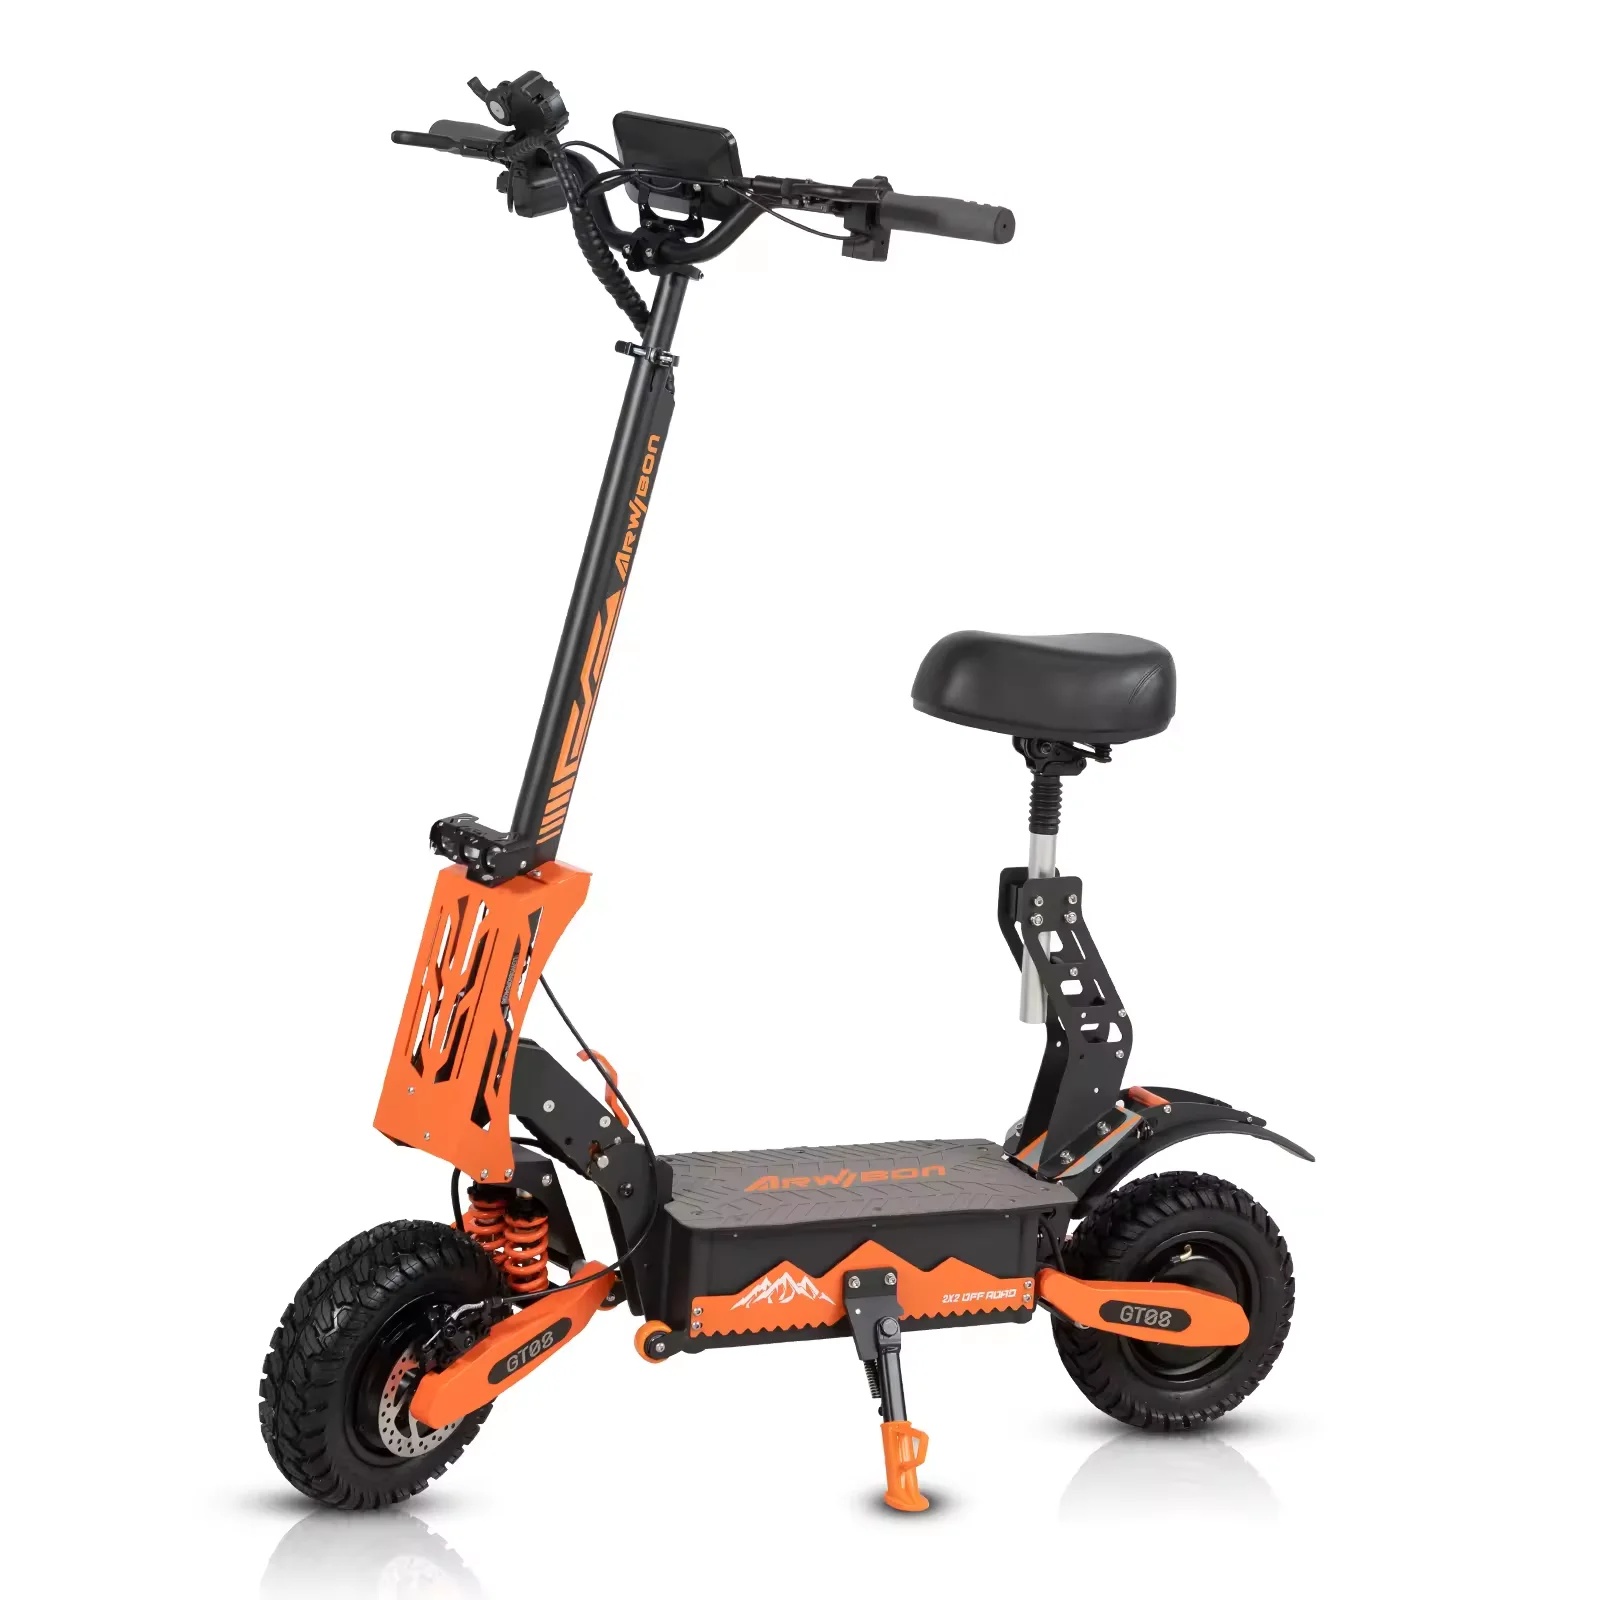
Arwibon 5600W Adult Electric Scooter Dual Motor Top Speed 46MPH 60V 27AH 11 Inch Off Road Tires Sport Folding eScooter with Seat
Brand: Land Water Essentials
Introducing the Arwibon 5600W Adult Electric Scooter —where cutting-edge technology meets exhilarating performance. Designed for adventure seekers and urban commuters alike, this powerful dual motor eScooter is capable of reaching a thrilling top speed of 46MPH . With its robust 60V 27AH battery, you can conquer both off-road terrains and city streets effortlessly. Engineered for durability and style, the Arwibon electric scooter features: Impressive Power: The 5600W dual motors deliver unmatched acceleration and climbing capabilities, tackling 45-50° inclines with ease. Safety First: Equipped with front and back oil brakes plus electronic braking systems for reliable stopping power. Comfortable Ride: The 11-inch off-road tires provide excellent traction, while the foldable design allows for easy storage and portability. Premium Construction: Crafted from aluminum and iron , the frame is both lightweight and sturdy, ensuring a long-lasting ride. With dimensions of 46.4 x 28.7 x 59 inches when fully extended, the scooter also features a comfortable seat for those longer journeys. Plus, the vibrant orange color ensures you’ll stand out wherever your adventures take you. Charging the Arwibon is simple, taking just 6-8 hours for a full charge, allowing you to spend more time riding and less time waiting. This unisex scooter is perfect for anyone looking to enhance their commute or enjoy some weekend fun. Don’t miss out on the chance to elevate your ride with the Arwibon 5600W Adult Electric Scooter. Order yours today and experience the freedom of electric mobility!
Category: Sporting Goods > Outdoor Recreation > Riding Scooters > E-Scooters > Off-Road E-Scooters